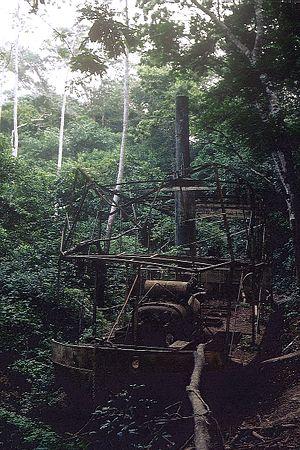
Fitzcarraldo est un film allemand réalisé par Werner Herzog et sorti en 1982. Les personnages principaux sont interprétés par Claudia Cardinale et Klaus Kinski.
L'Amerzone : Le Testament de l'explorateur est un jeu vidéo d'aventure édité par Microïds, sorti sur PC, Macintosh et PlayStation en 1999, puis porté sur iOS en 2011 et sur Android en 2014. Il s'agit du premier jeu vidéo conçu par Benoît Sokal, qui s'était jusqu'alors uniquement illustré dans le domaine de la bande dessinée en inventant notamment les aventures de l'inspecteur Canardo. Pour L'Amerzone, Sokal a réutilisé l'univers du cinquième opus des aventures de Canardo, bande dessinée parue en 1986 et intitulée L'Amerzone tout comme le jeu vidéo. Le scénario du jeu est en revanche très différent de celui de la bande dessinée.